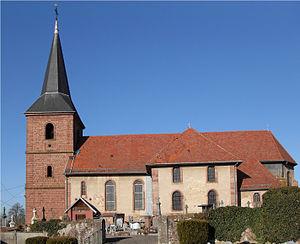
L'église Notre-Dame de l'Assomption à Phaffans
Phaffans est une commune française située dans le département du Territoire de Belfort en région Bourgogne-Franche-Comté. Ses habitants sont appelés les Phaffanais.